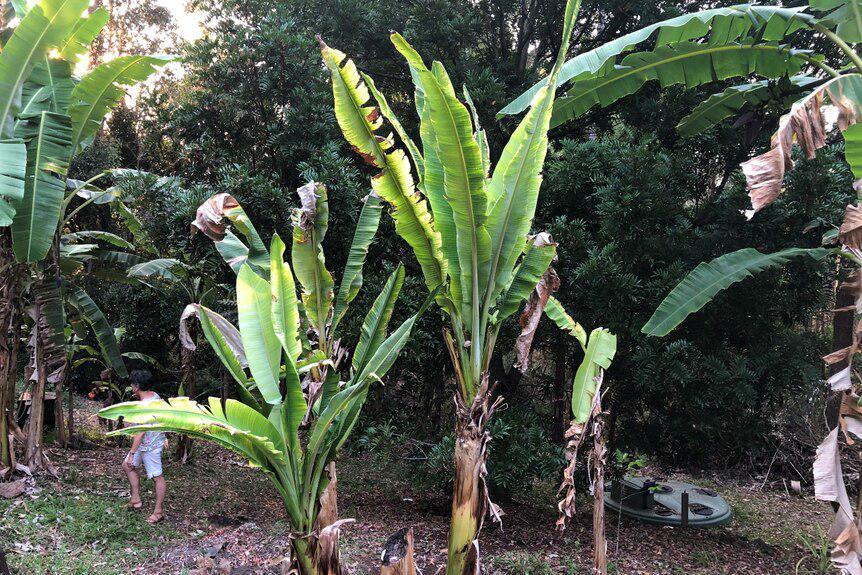
Plant: Banana
Disease: banana bunchy top